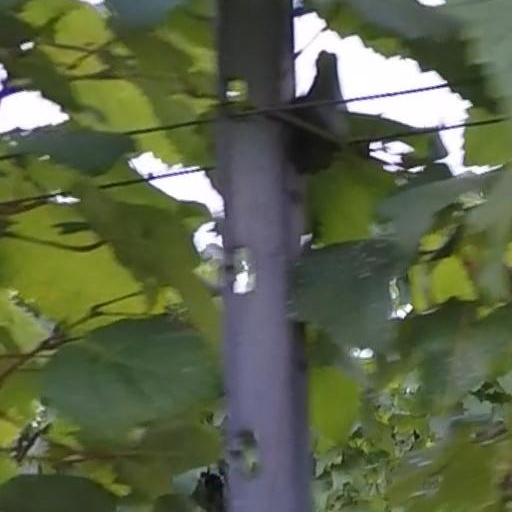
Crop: grape